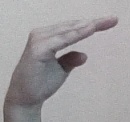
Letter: jeem